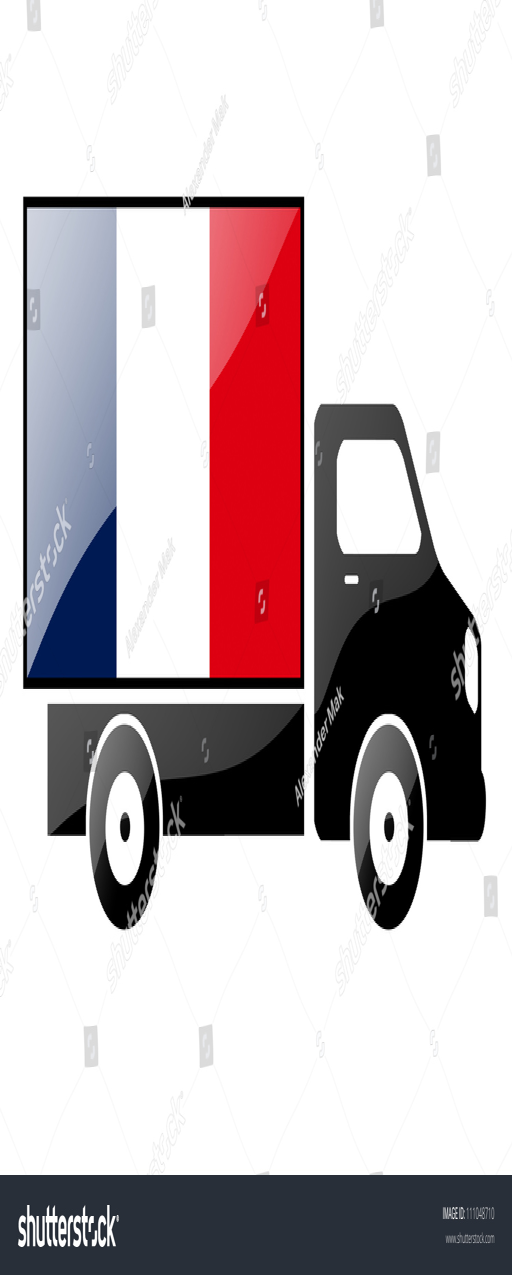
the flag painted on the silhouette of a truck .